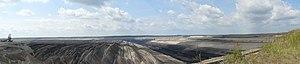
Le bassin minier de Lusace désigne la zone d'extraction de lignite au sud-est du Brandebourg et au nord-est de la Saxe en Allemagne ainsi qu'à l'ouest de la voïvodie de Lubusz en Pologne. Les mines à ciel ouvert de Nochten, Reichwalde, Welzow-Süd et Jänschwalde sont aujourd'hui encore exploitées. Le lignite est ensuite utilisé dans les centrales électriques de Jänschwalde, Schwarze Pumpe et Boxberg et les centrales thermiques de Berlin-Klingenberg et Chemnitz. La puissance générée par les centrales est d'environ 8 000 mégawatts.